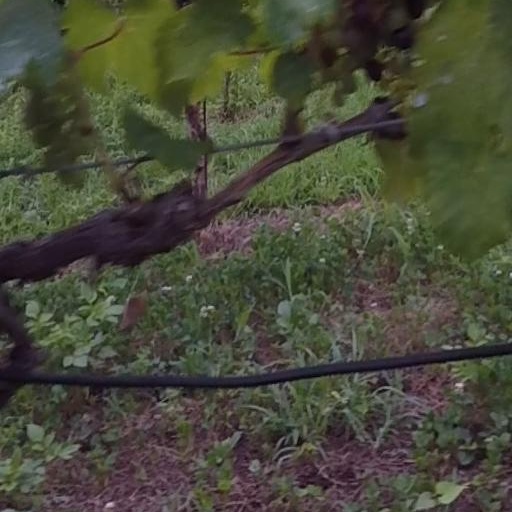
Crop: grape